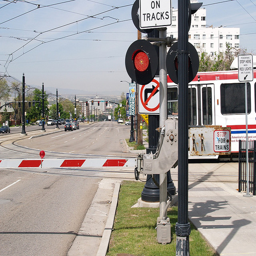
A street corner with a bus and train sign
A train crossing a street next to a railroad crossing signal.
The street is barred for a train to pass.
there is a traffic light and a no turning sign on this street
a train light with crossbar is red and down